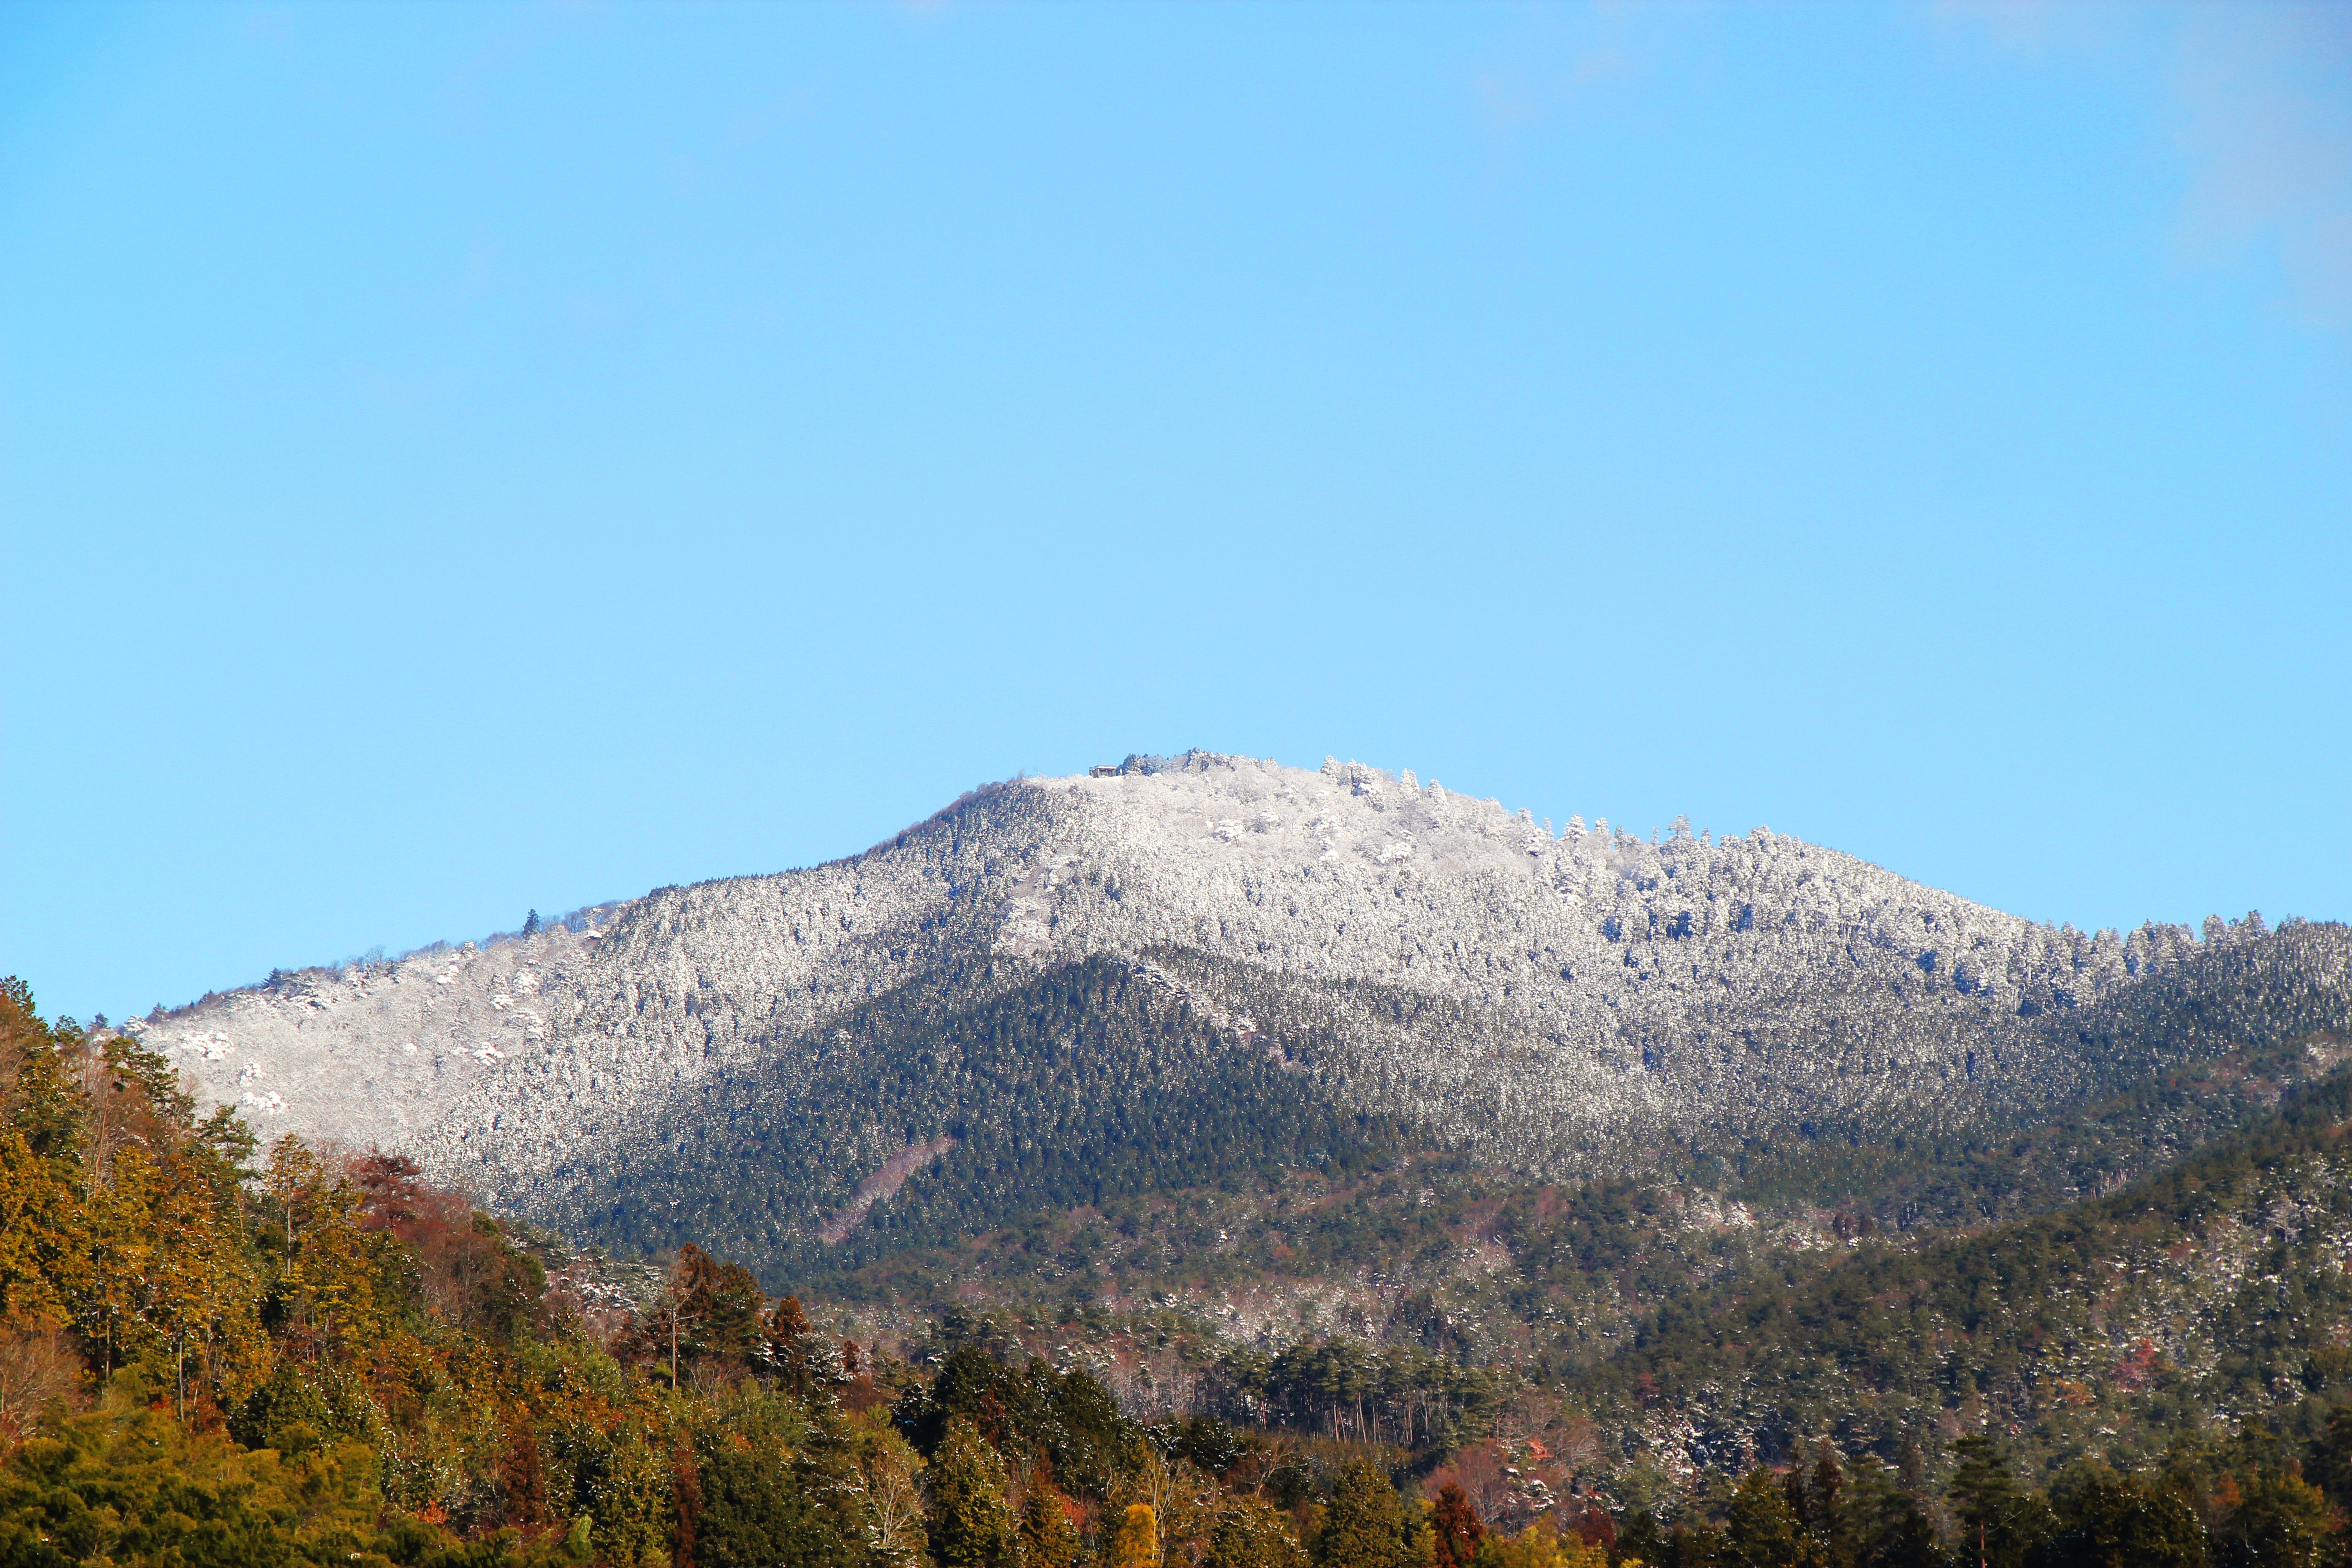
nature, wilderness, mountain, snow, cold, winter, sky, wood, white, countryside, hill, mountain range, green, natural, japan, ridge, blue sky, sunny, outside, plateau, fell, ecosystem, landform, winter scenery, geographical feature, mountainous landforms